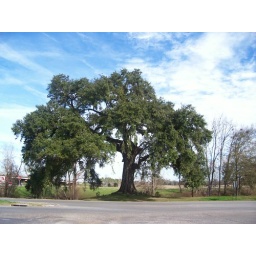
Cypress tree at near a gas station with a tiger near Baton Rouge...